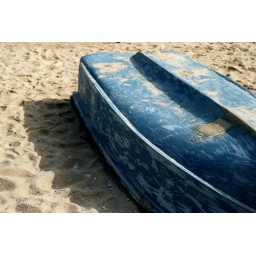
boat in blue